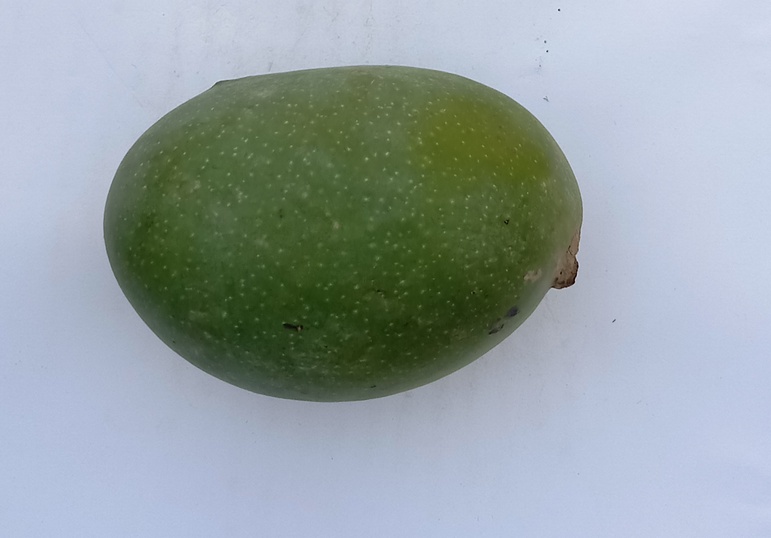
Mango variety: Chaunsa (Black)